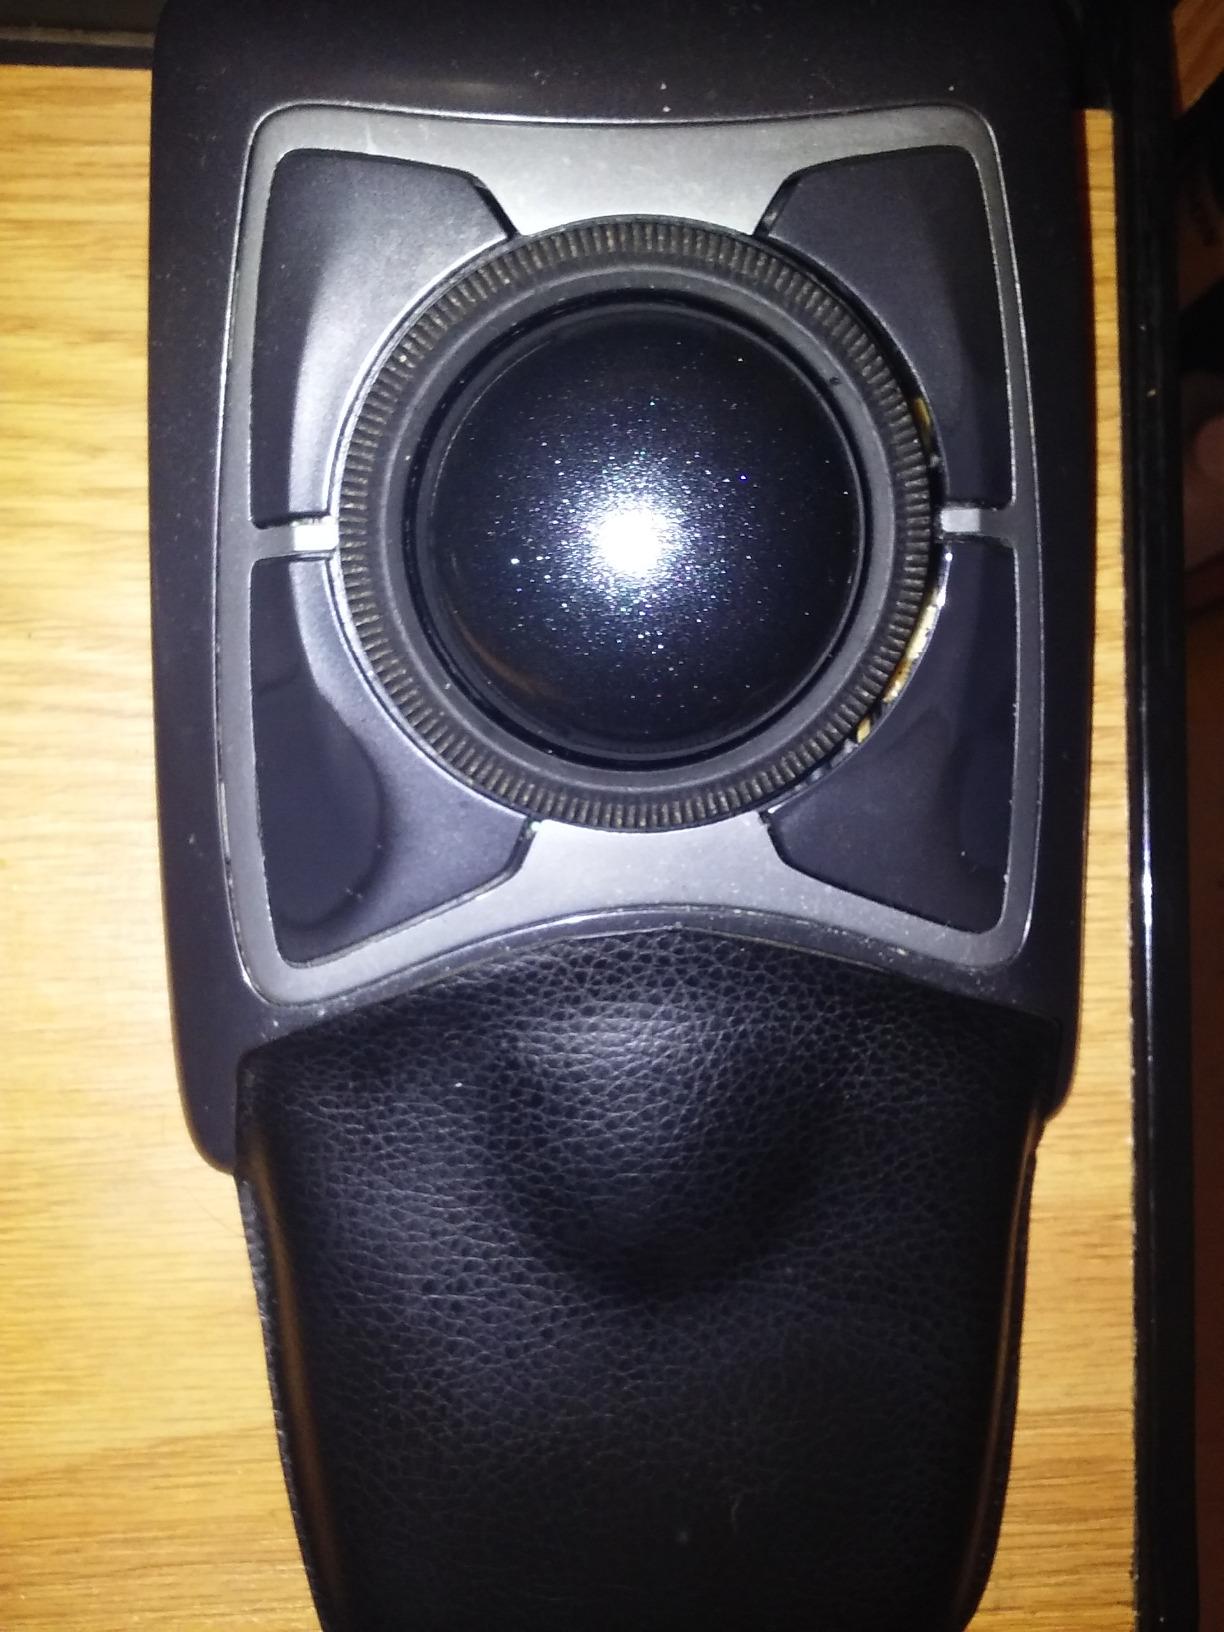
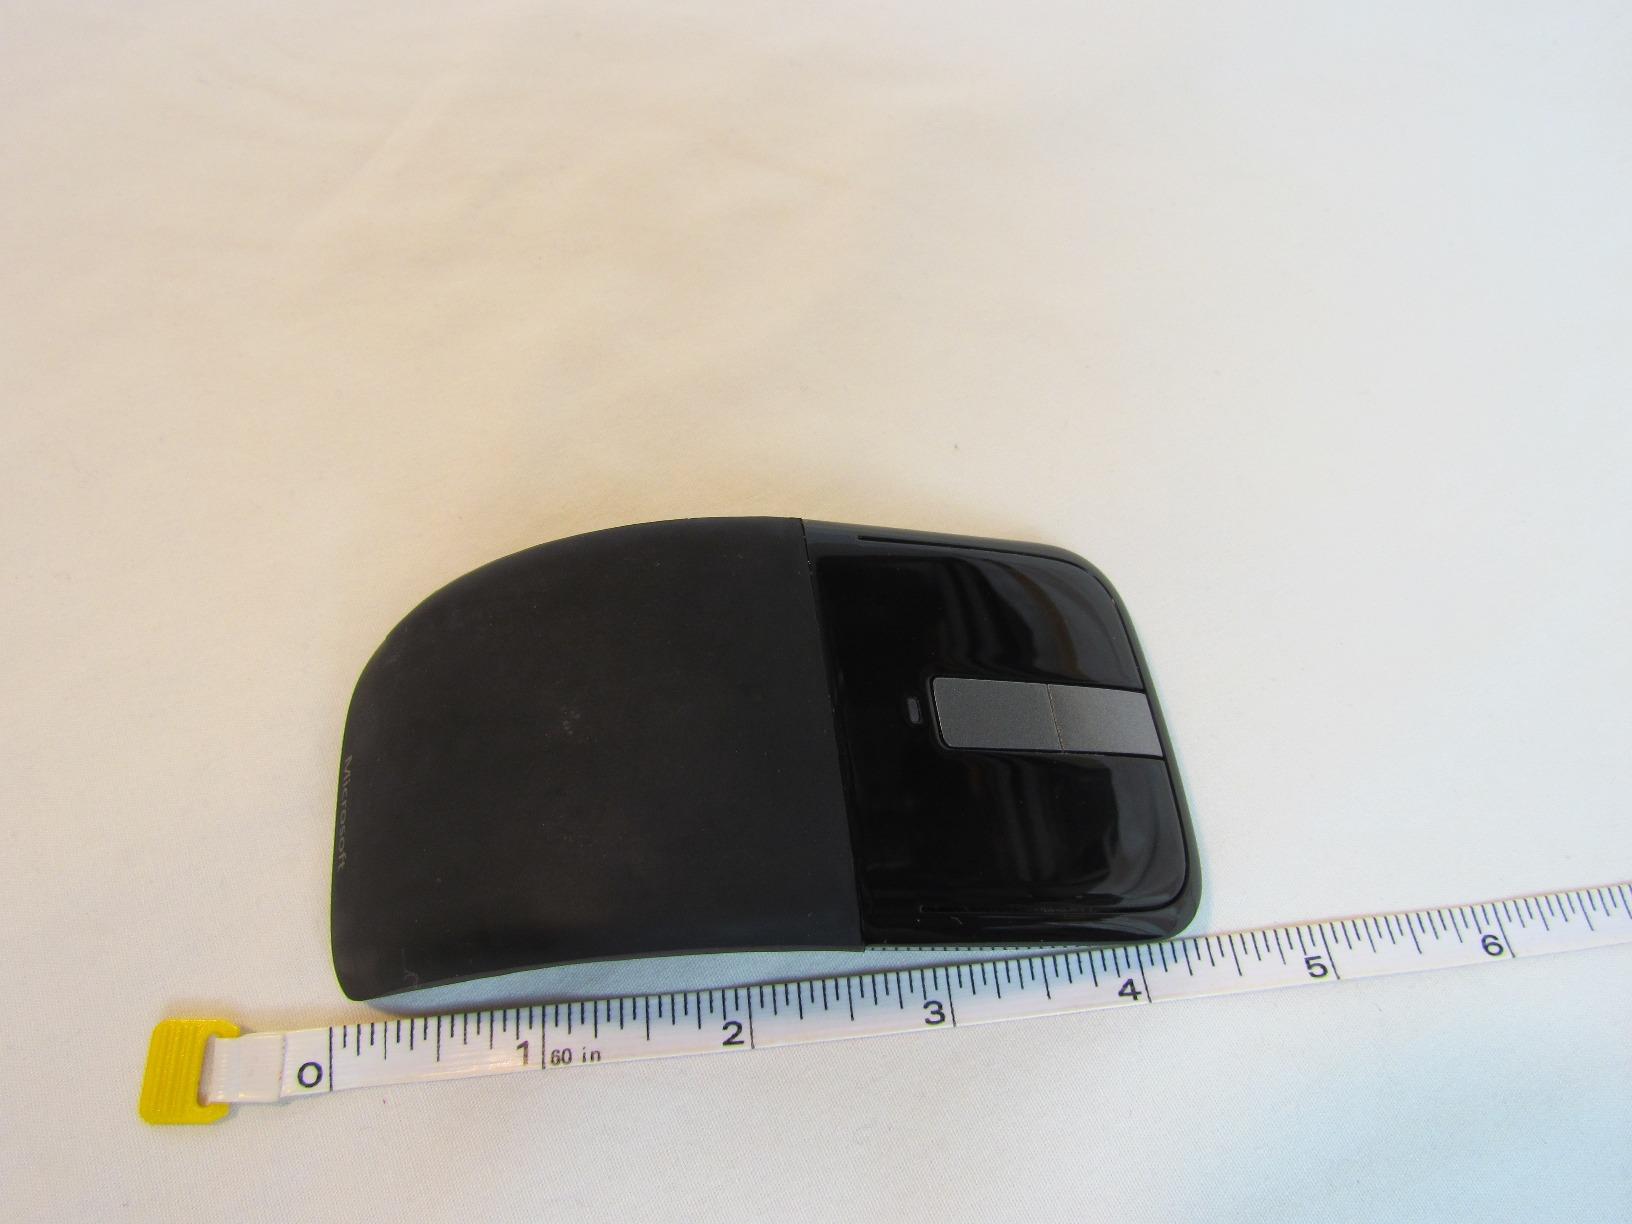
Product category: mouse
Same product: no